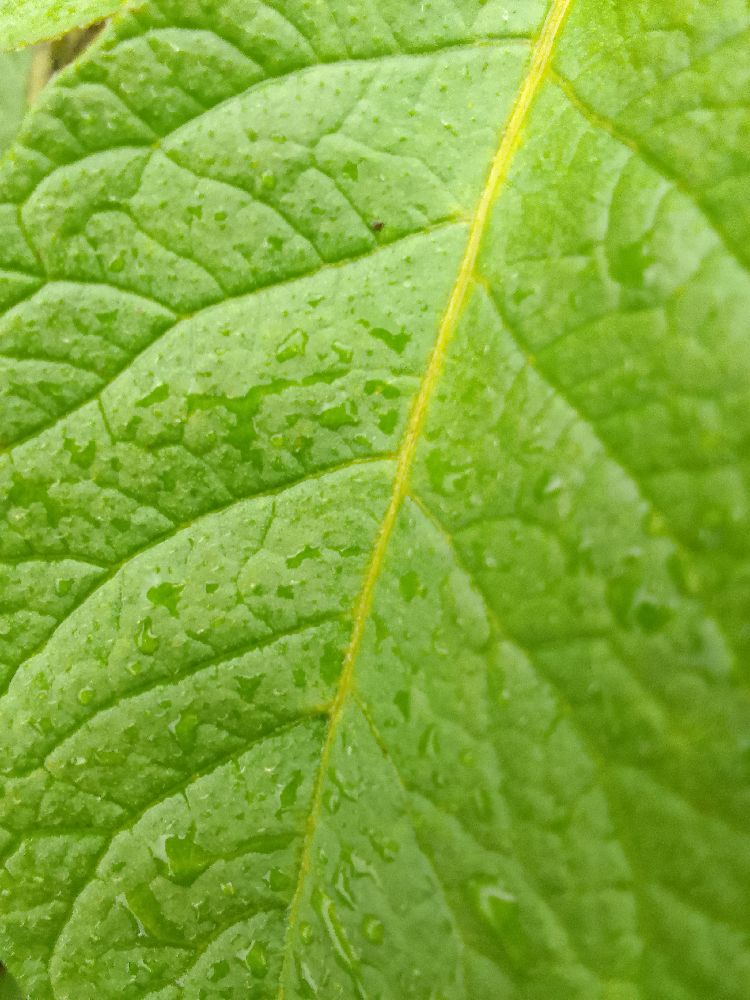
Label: Healthy